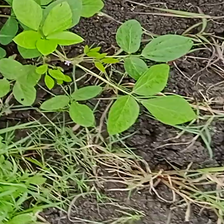
Weed species: Harali_(Cynodon_dactylon)